MD Helicopters MH-6 Little Bird

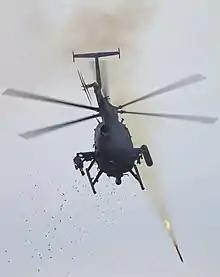
A US Army AH-6M attacks targets during an air support exercise.

During the invasion of Iraq in 2003 and up until the end of the war in late 2011, Little Bird pilots took part in numerous missions. Two AH-6 and two MH-6 helicopters were part of a special operations raid at Al Qadisiyah in western Iraq. AH-6 and MH-6 gave support for the 75th Ranger Regiment during its seizure of the Haditha Dam complex in April 2003.